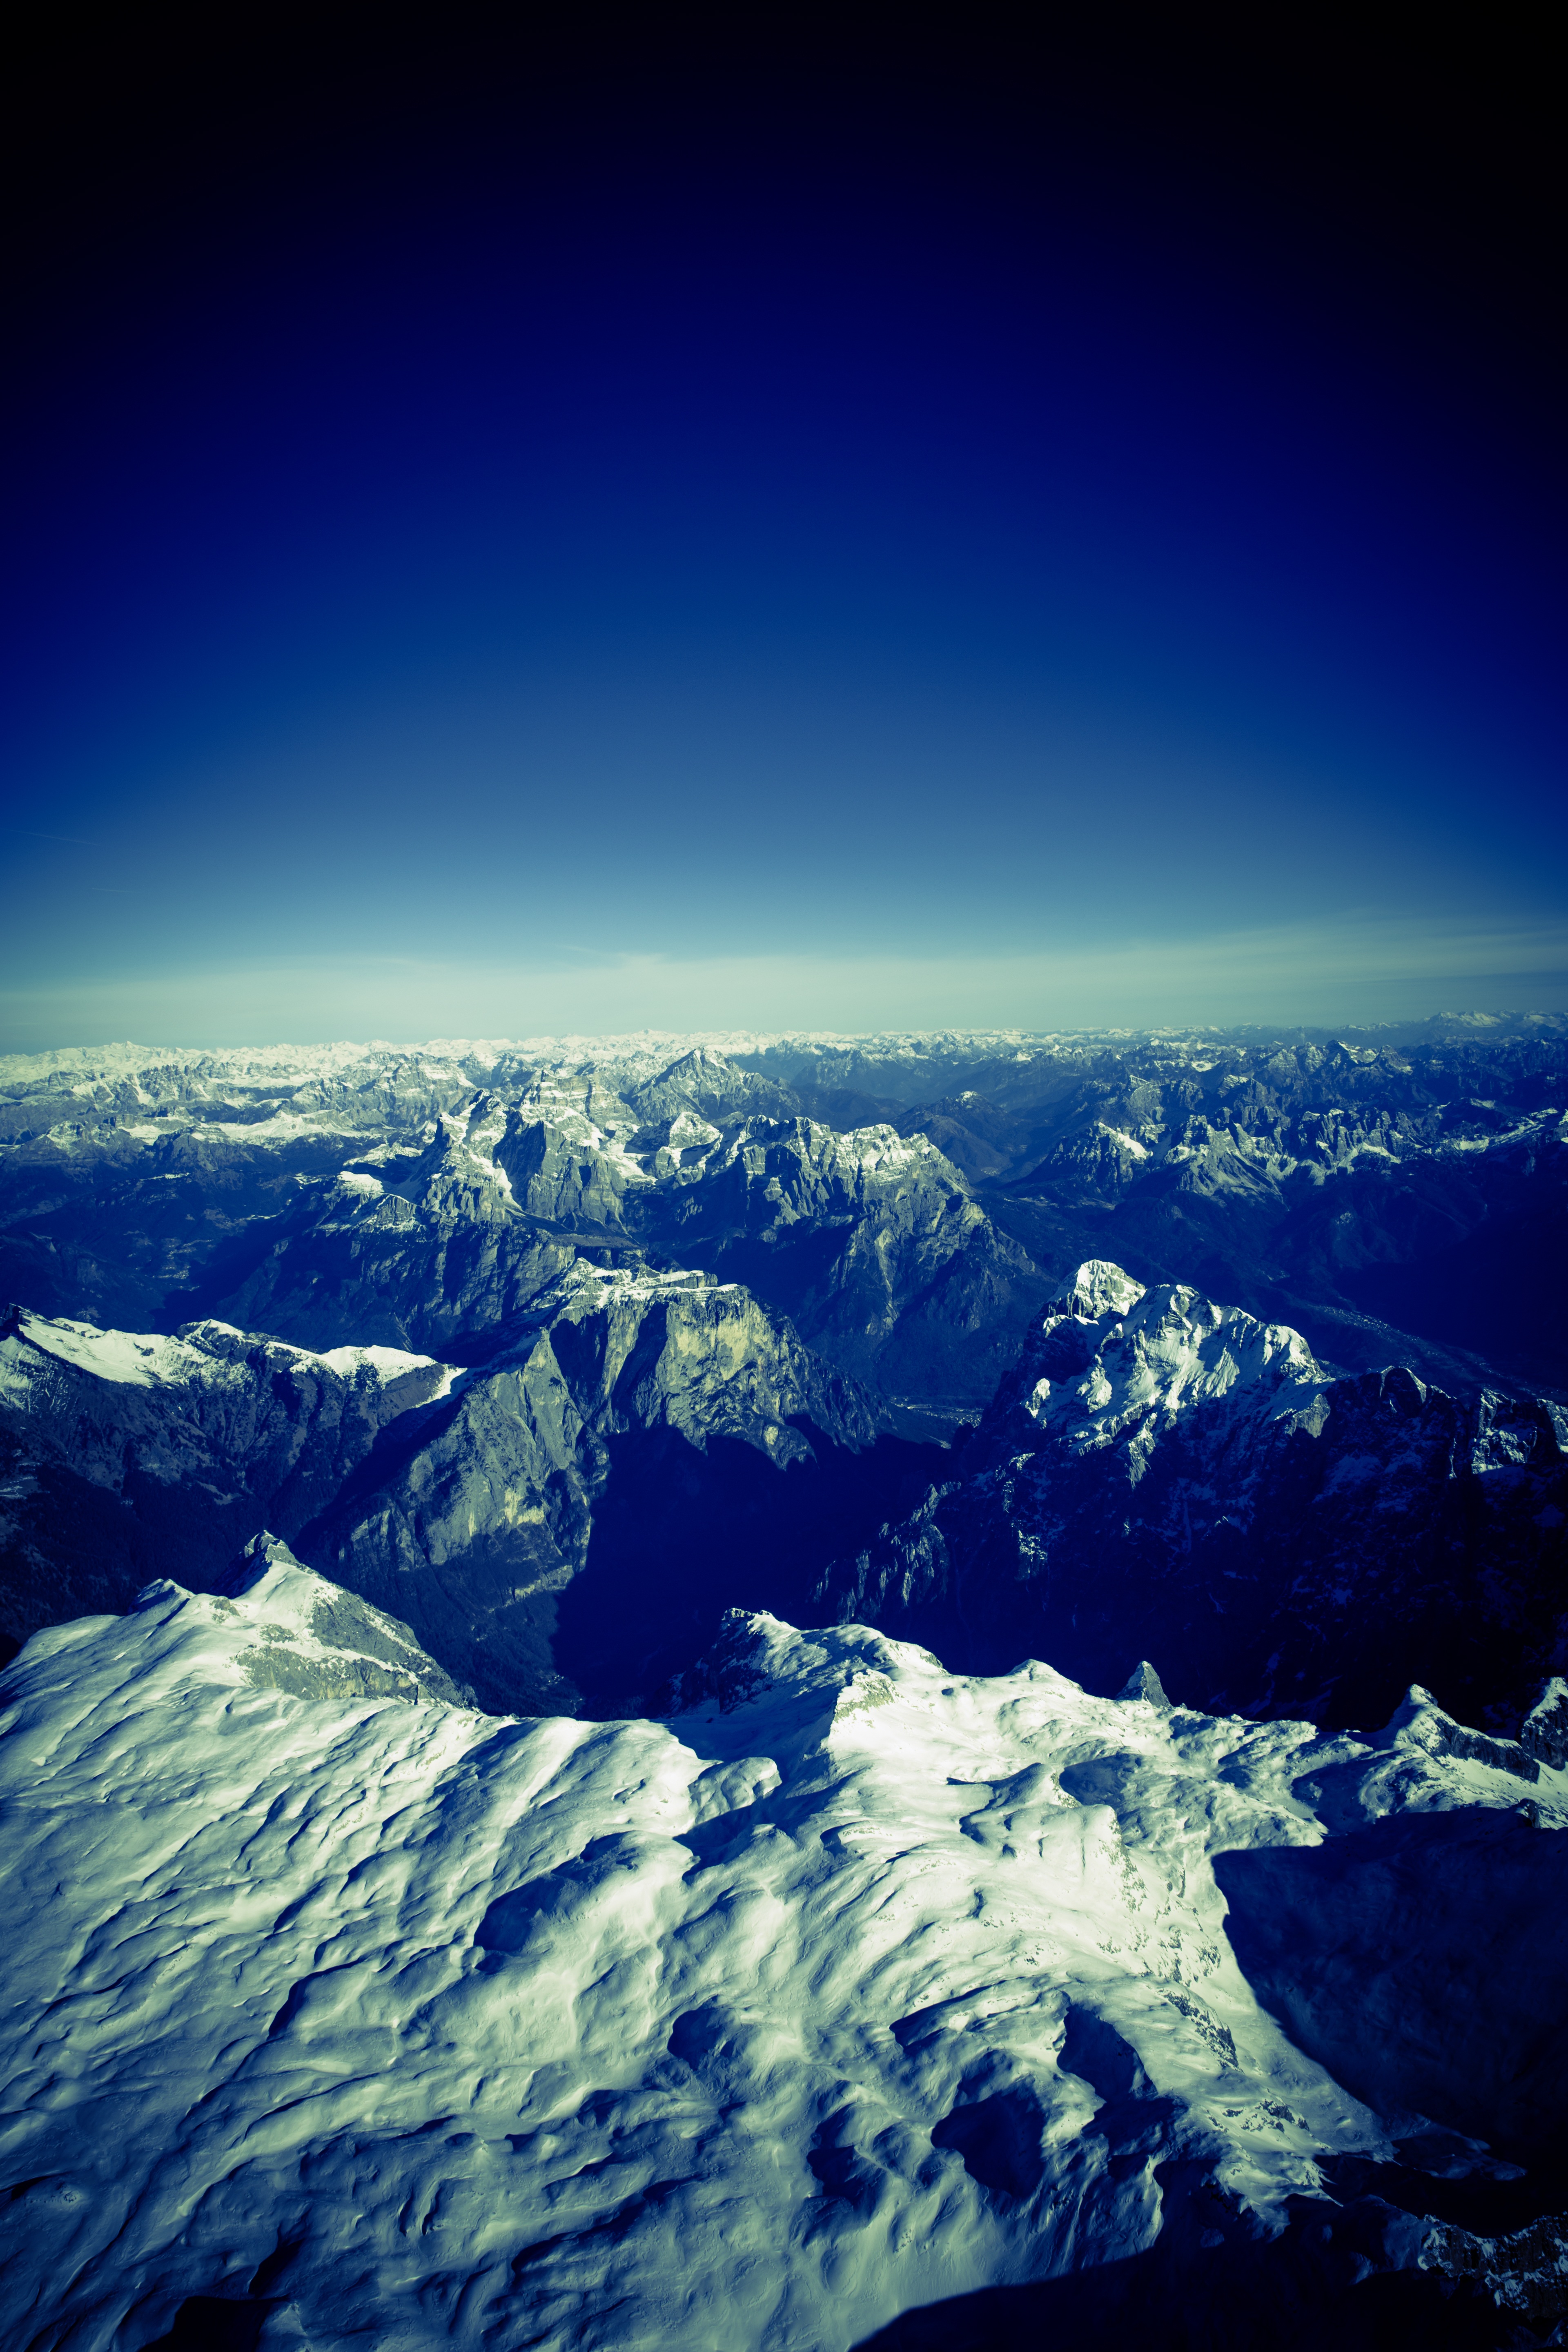
horizon, mountain, cloud, sky, hiking, dawn, atmosphere, mountain range, panorama, hike, italy, alpine, from above, austria, earth, mountains, alps, high mountains, tyrol, foresight, landform, south tyrol, aerial photography, hiking tour, main alpine ridge, atmosphere of earth, mountainous landforms